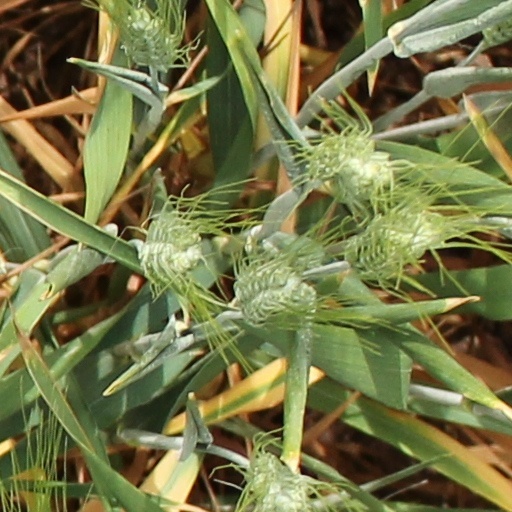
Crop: wheat